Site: brandenburg
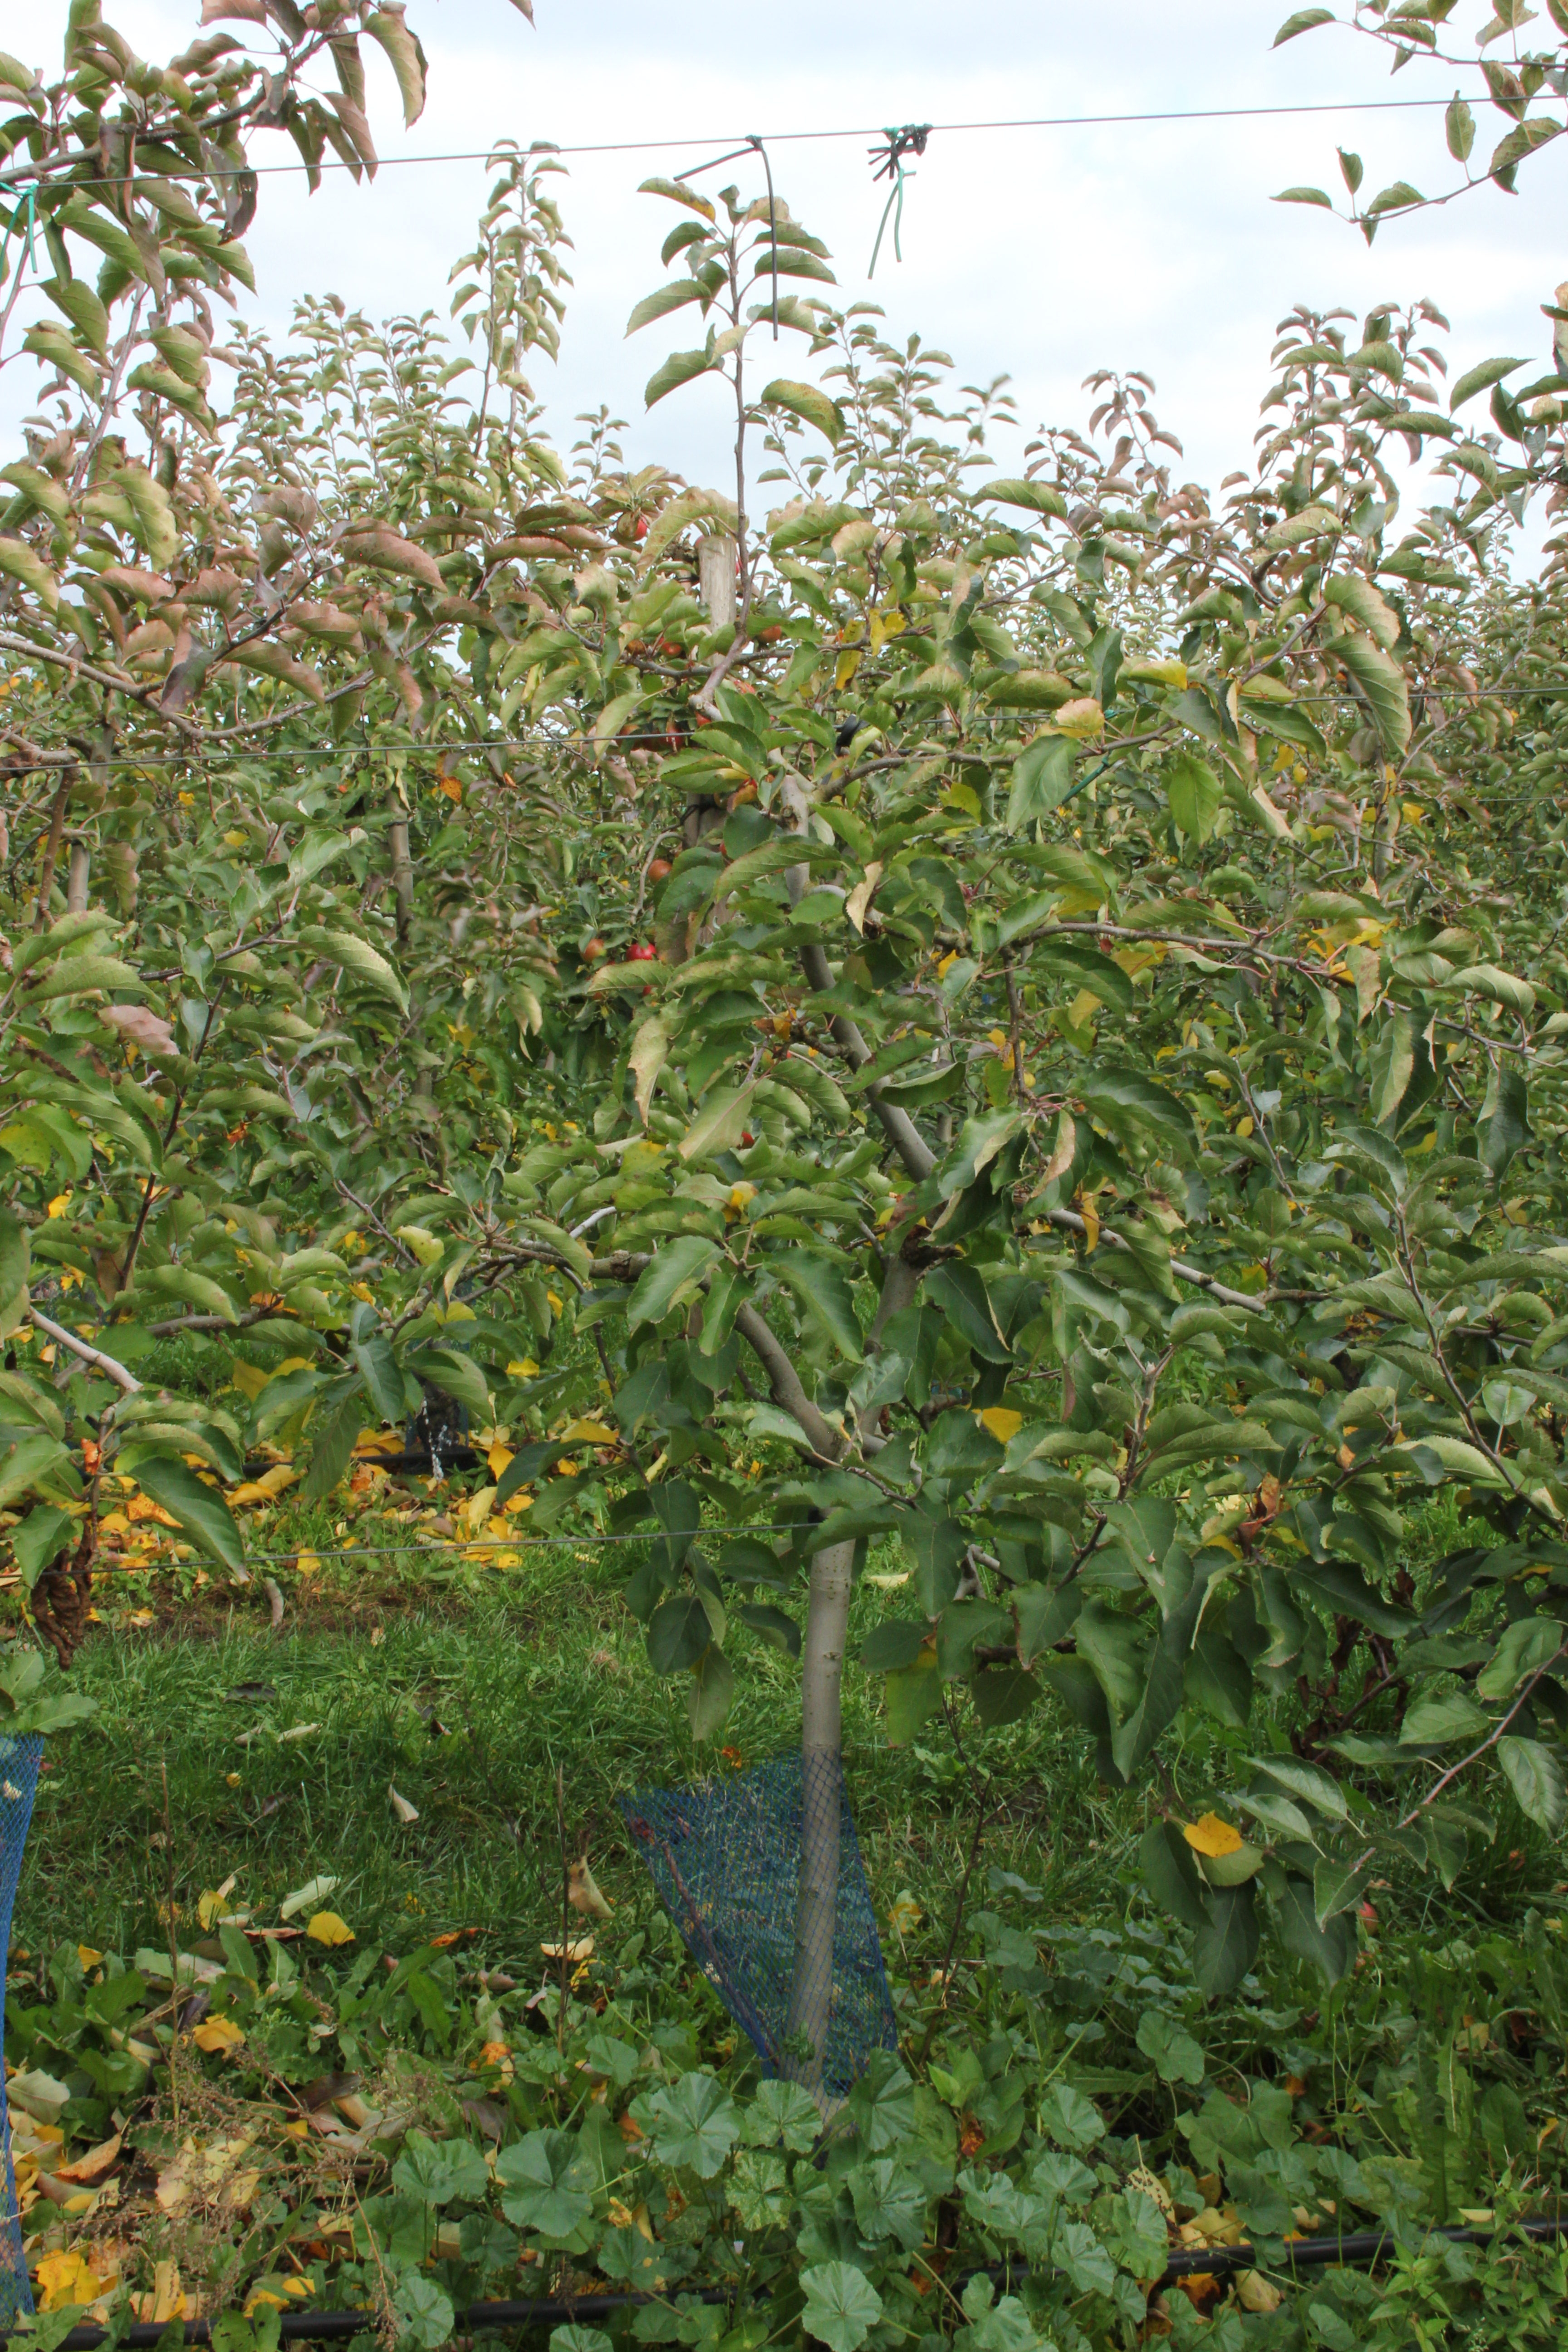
Growth stage (BBCH 91): Senescence, beginning of dormancy